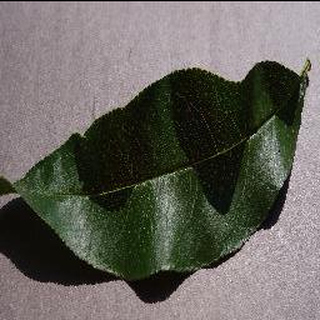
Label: healthy_peach